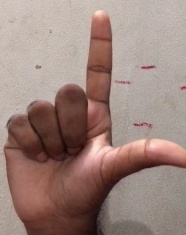
ASL sign: L